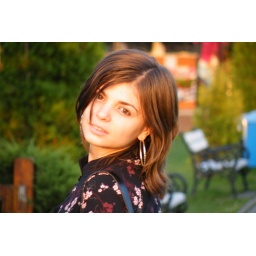
what in the world could make a brown eyed girl turn blue...